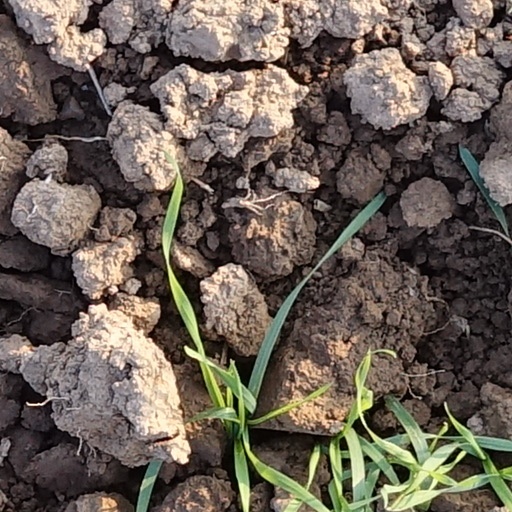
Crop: wheat